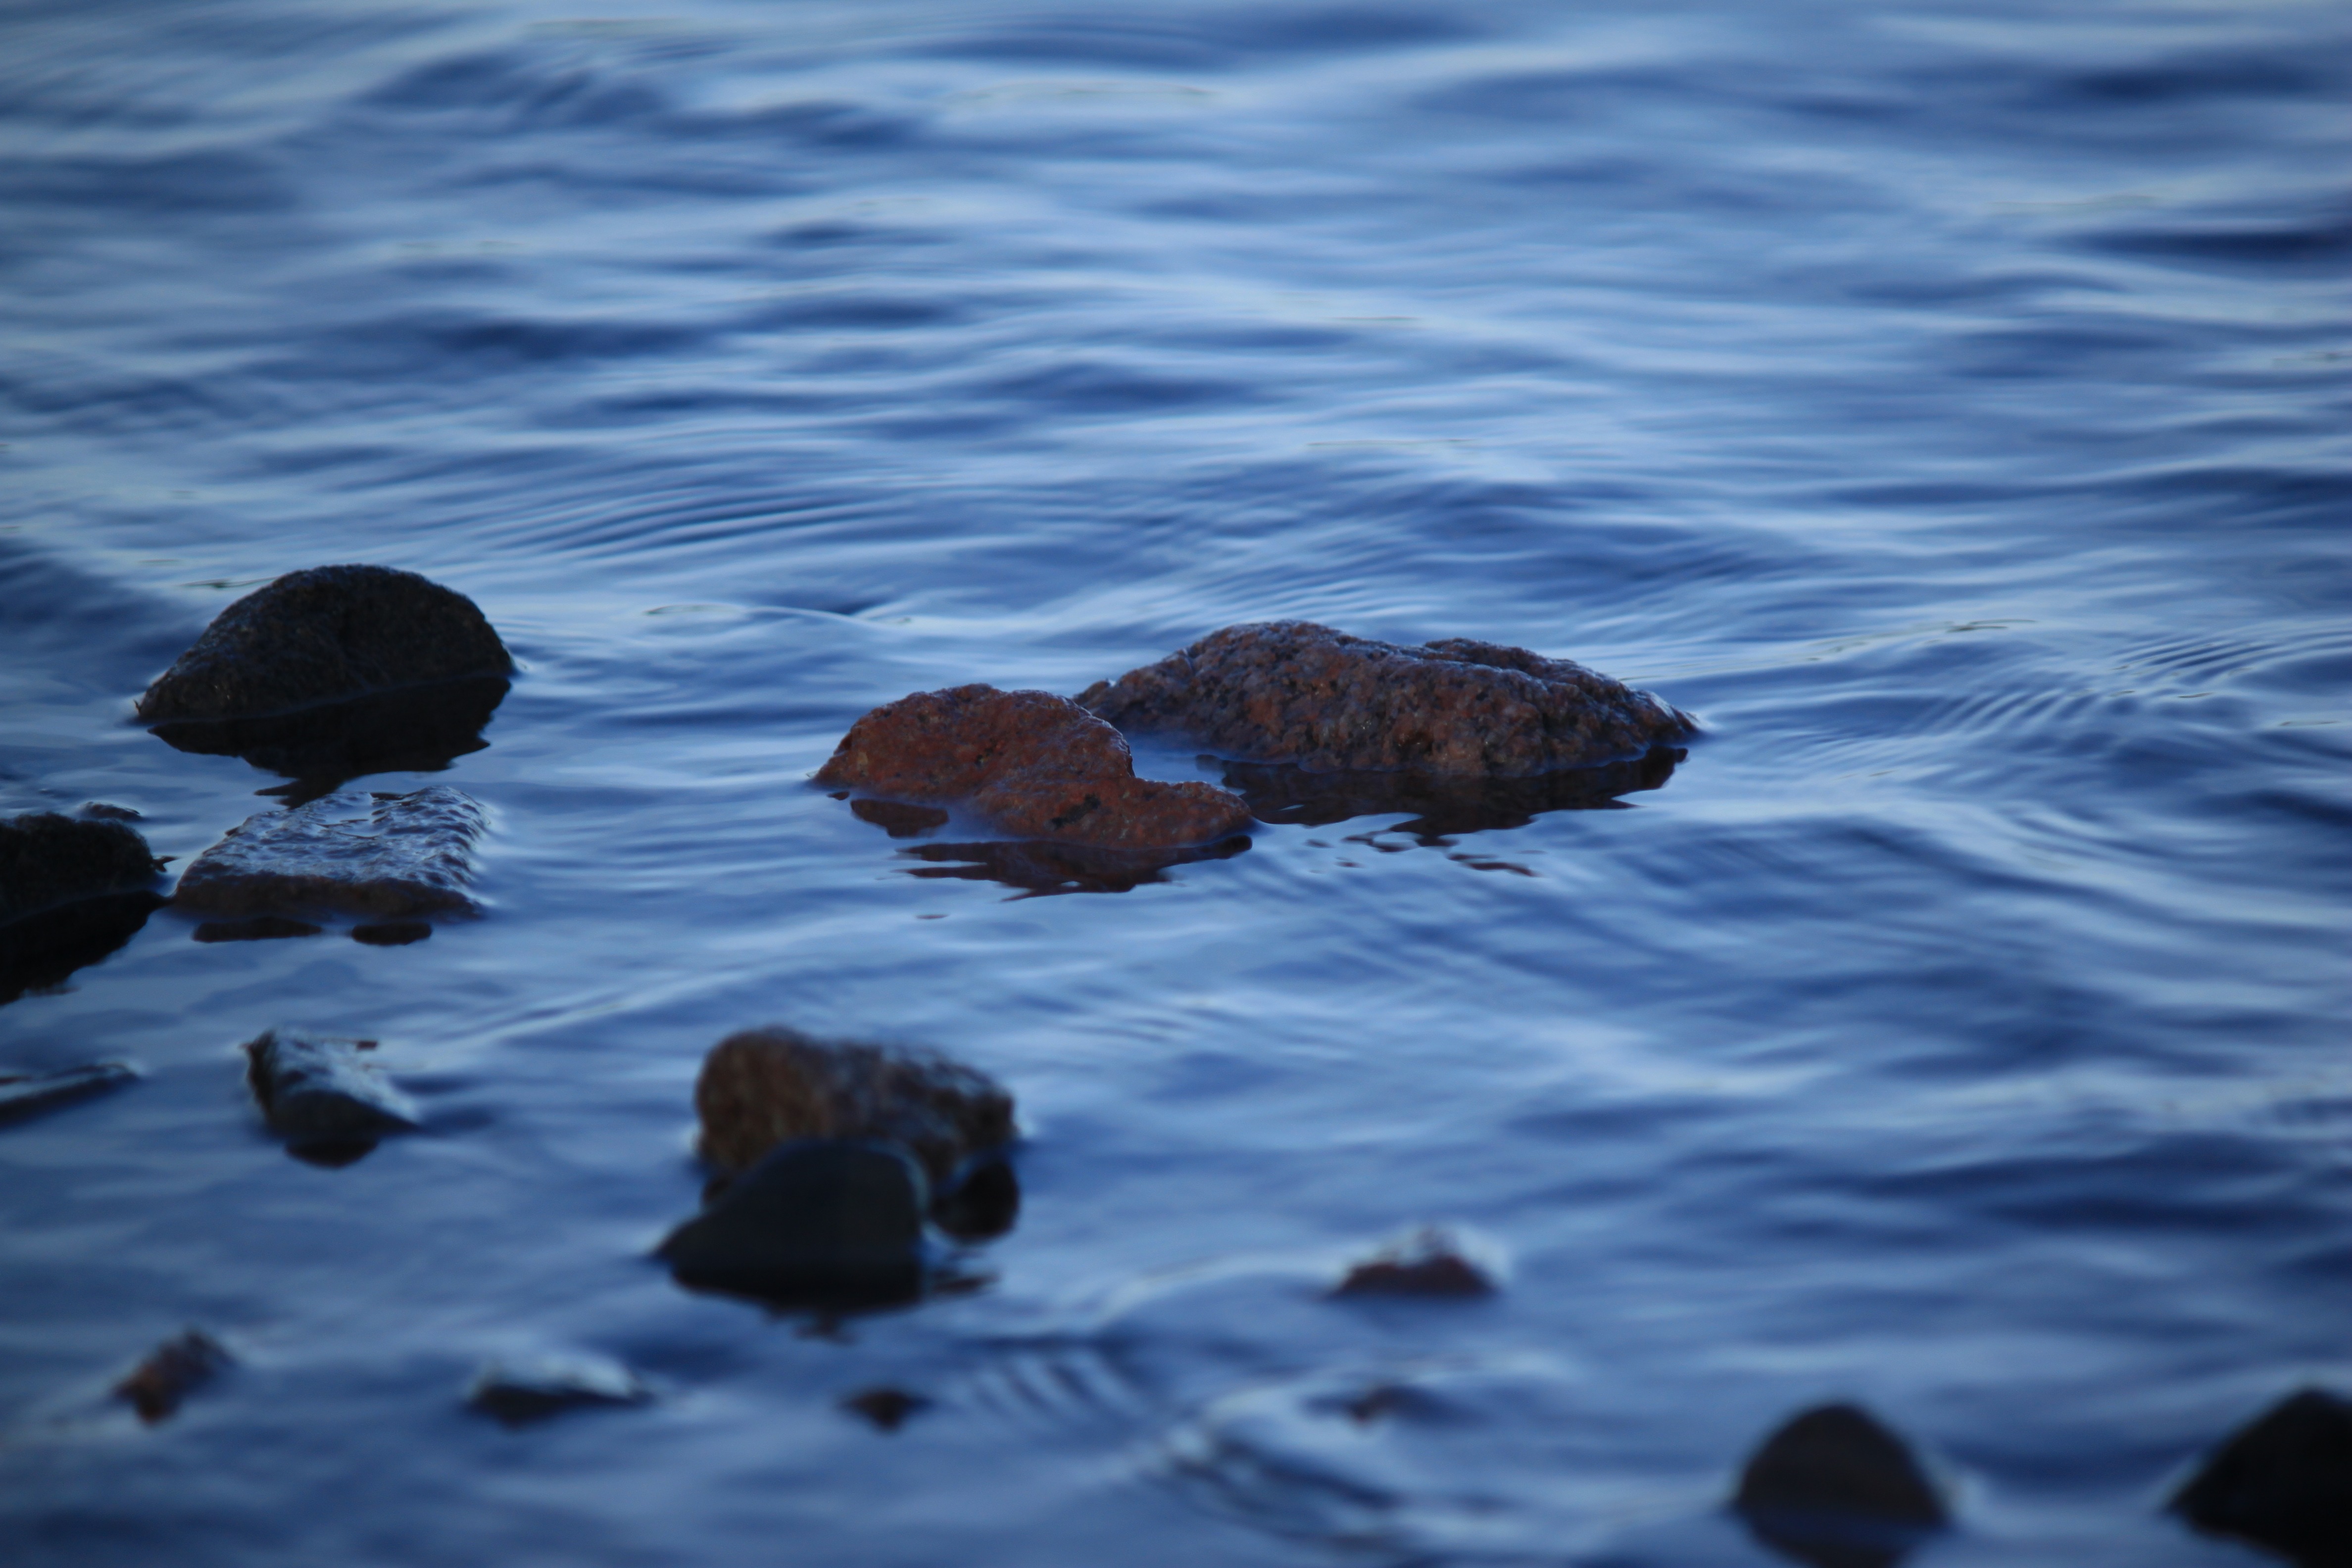
sea, coast, water, nature, rock, ocean, horizon, cloud, sunset, sunlight, shore, wave, river, reflection, body of water, rocks, wind wave